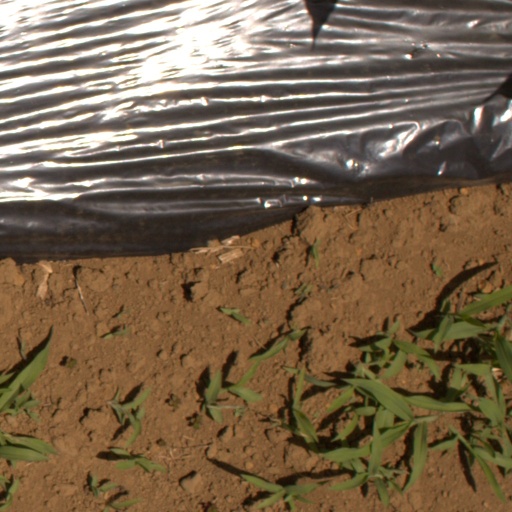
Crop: Jerusalem artichoke